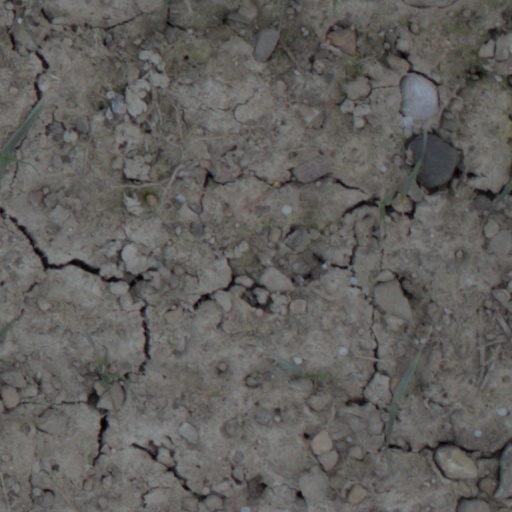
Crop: wheat